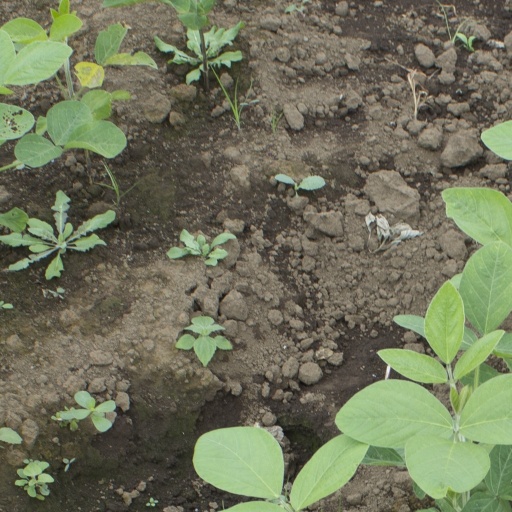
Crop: soybean